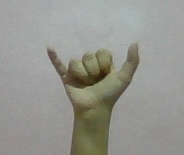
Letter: ya